Ellen Petry Leanse

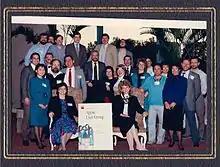
1988 User Group Advisory Council. Appearing in the chair to the right is Ellen Petry Leanse.

In her nine years at Apple Leanse served on the Macintosh launch team (1984) and led the company's pioneering work in creating online communities. Leanse became an Apple employee in November 1981 and became Apple's first User Evangelist in September 1985.